Fideris

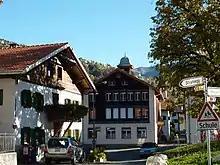
Tower house/"Türmlihaus"

The "Türmlihaus" and "House Nr. 41" are listed as Swiss heritage sites of national significance. The historical American Van Leer family claims lineage from this area through Swiss archives.